Peñalara Natural Park

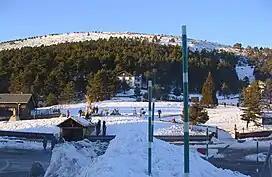
Winter view of Puerto de Cotos.

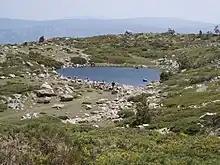
Tourists in Chica Lake.

For centuries Peñalara has drawn hundreds of sightseers with its magnificent views and landscape. Today, the natural park is visited by an average of 130,000 people every year. Puerto de Cotos, a mountain pass at the reserve's southern boundary connecting the Community of Madrid and the province of Segovia, is the center of tourism and point of departure for all routes crossing the reserve. From the same place runs the C-9 line of the Cercanías Madrid, which leaves from Cercedilla and is known as the Guadarrama rail. This transportation route sees massive use during the festive days. There is also a bus line running through the mountain pass. The major parking lot in the tourism center accommodates cars and buses. An information building at Puerto de Cotos dispenses maps of trails and safety rules. The tourism center also holds a restaurant, the headquarters of the Spanish Alpine Club, a mountain-climbing school, and a sled rental. In winter the large esplanade of Puerto de Cotos becomes a sledding track.